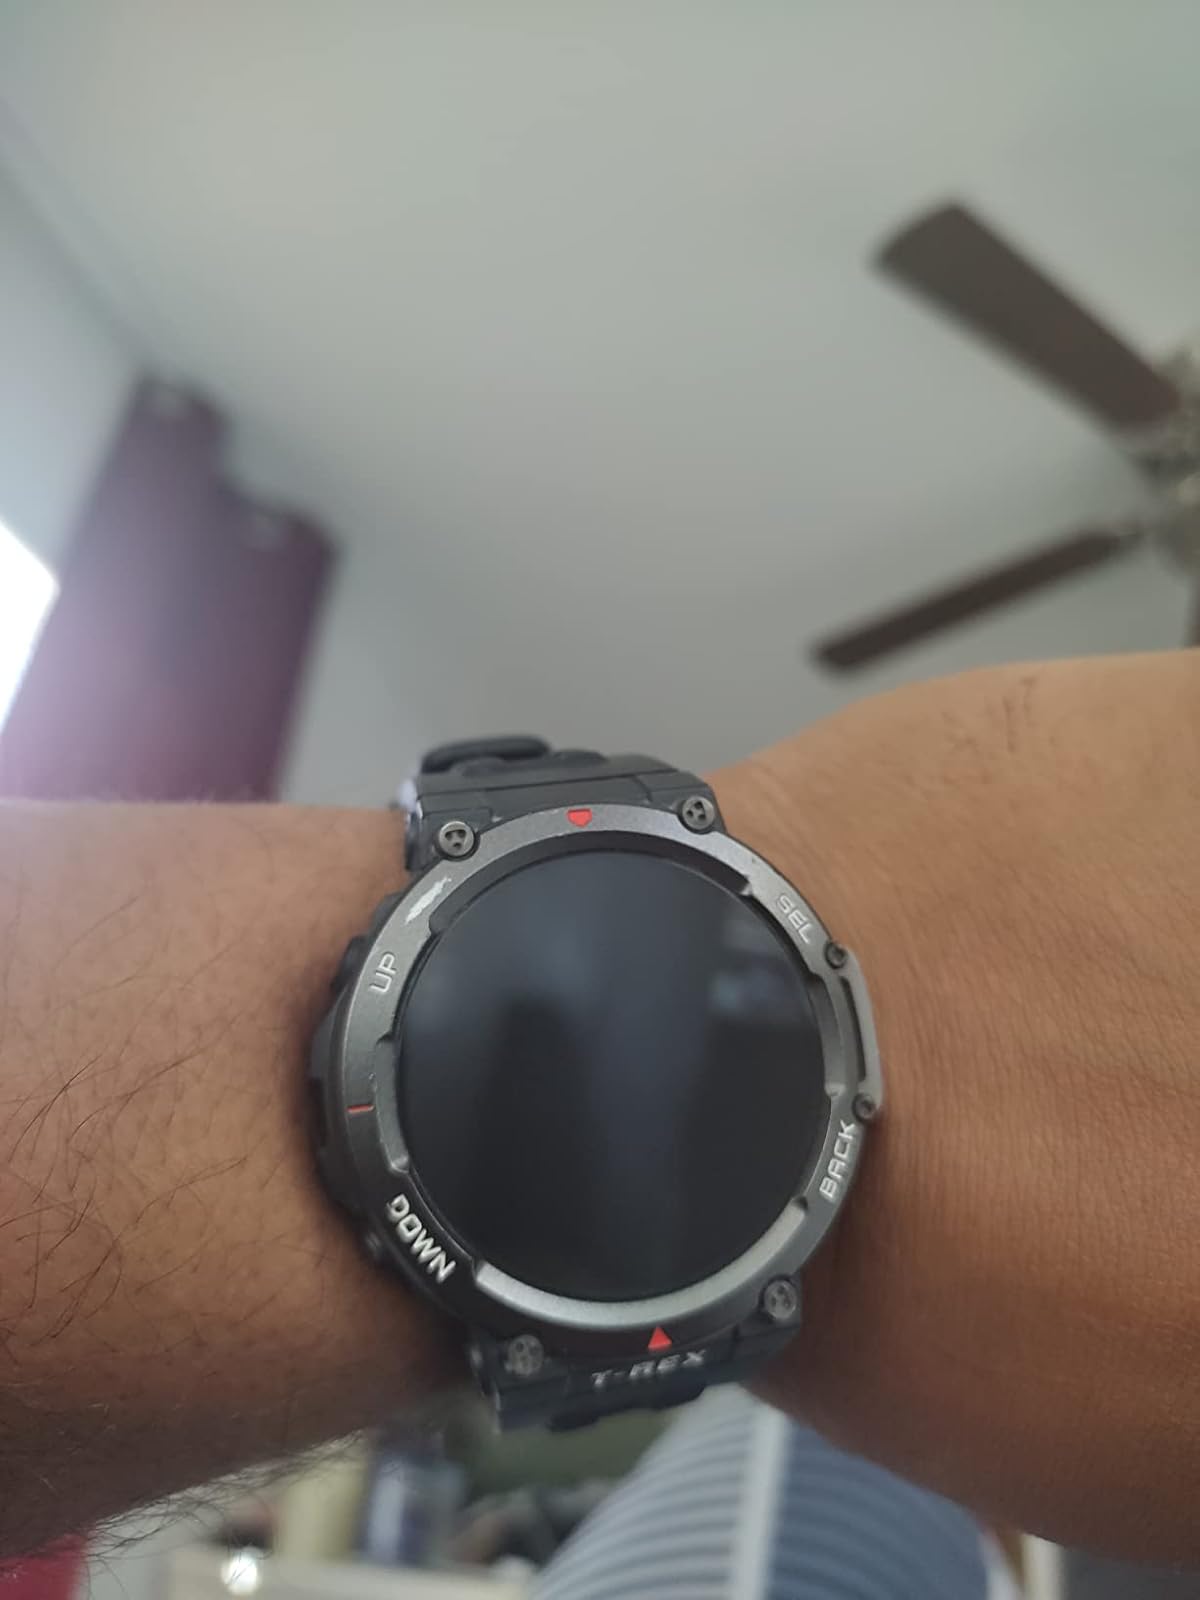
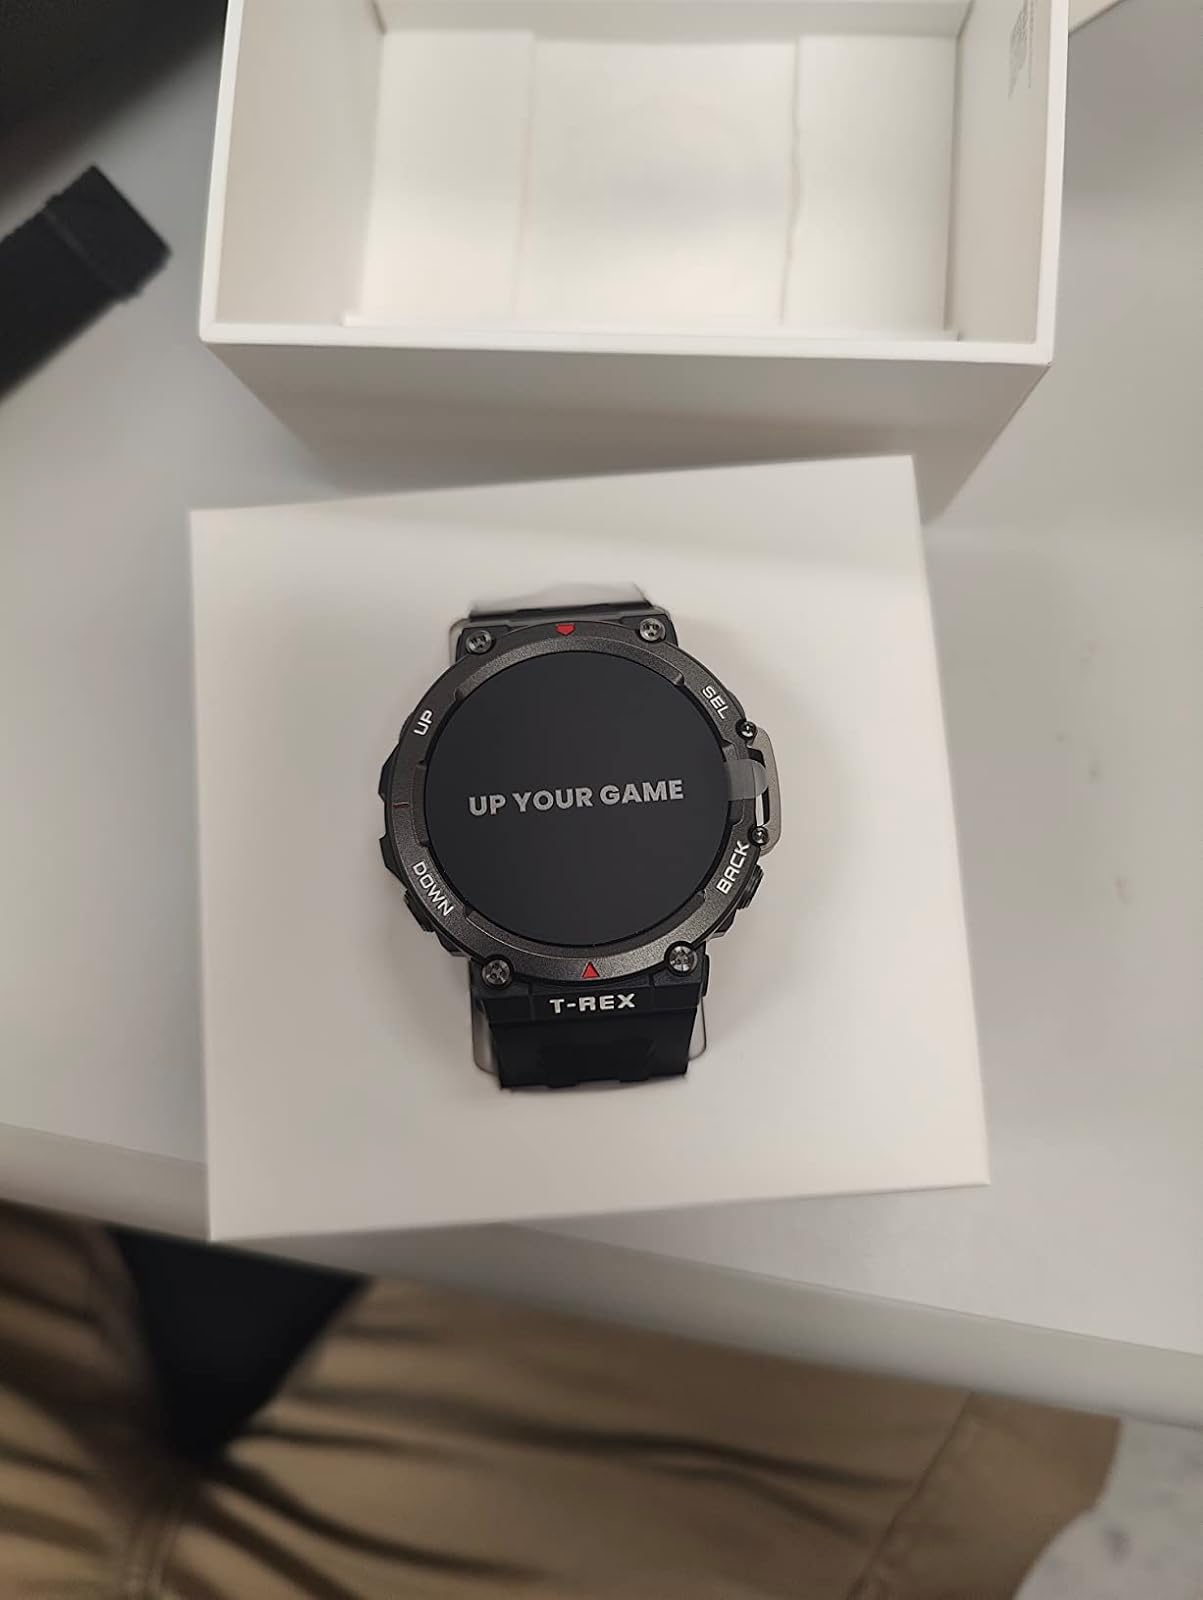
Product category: smartwatch
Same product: yes